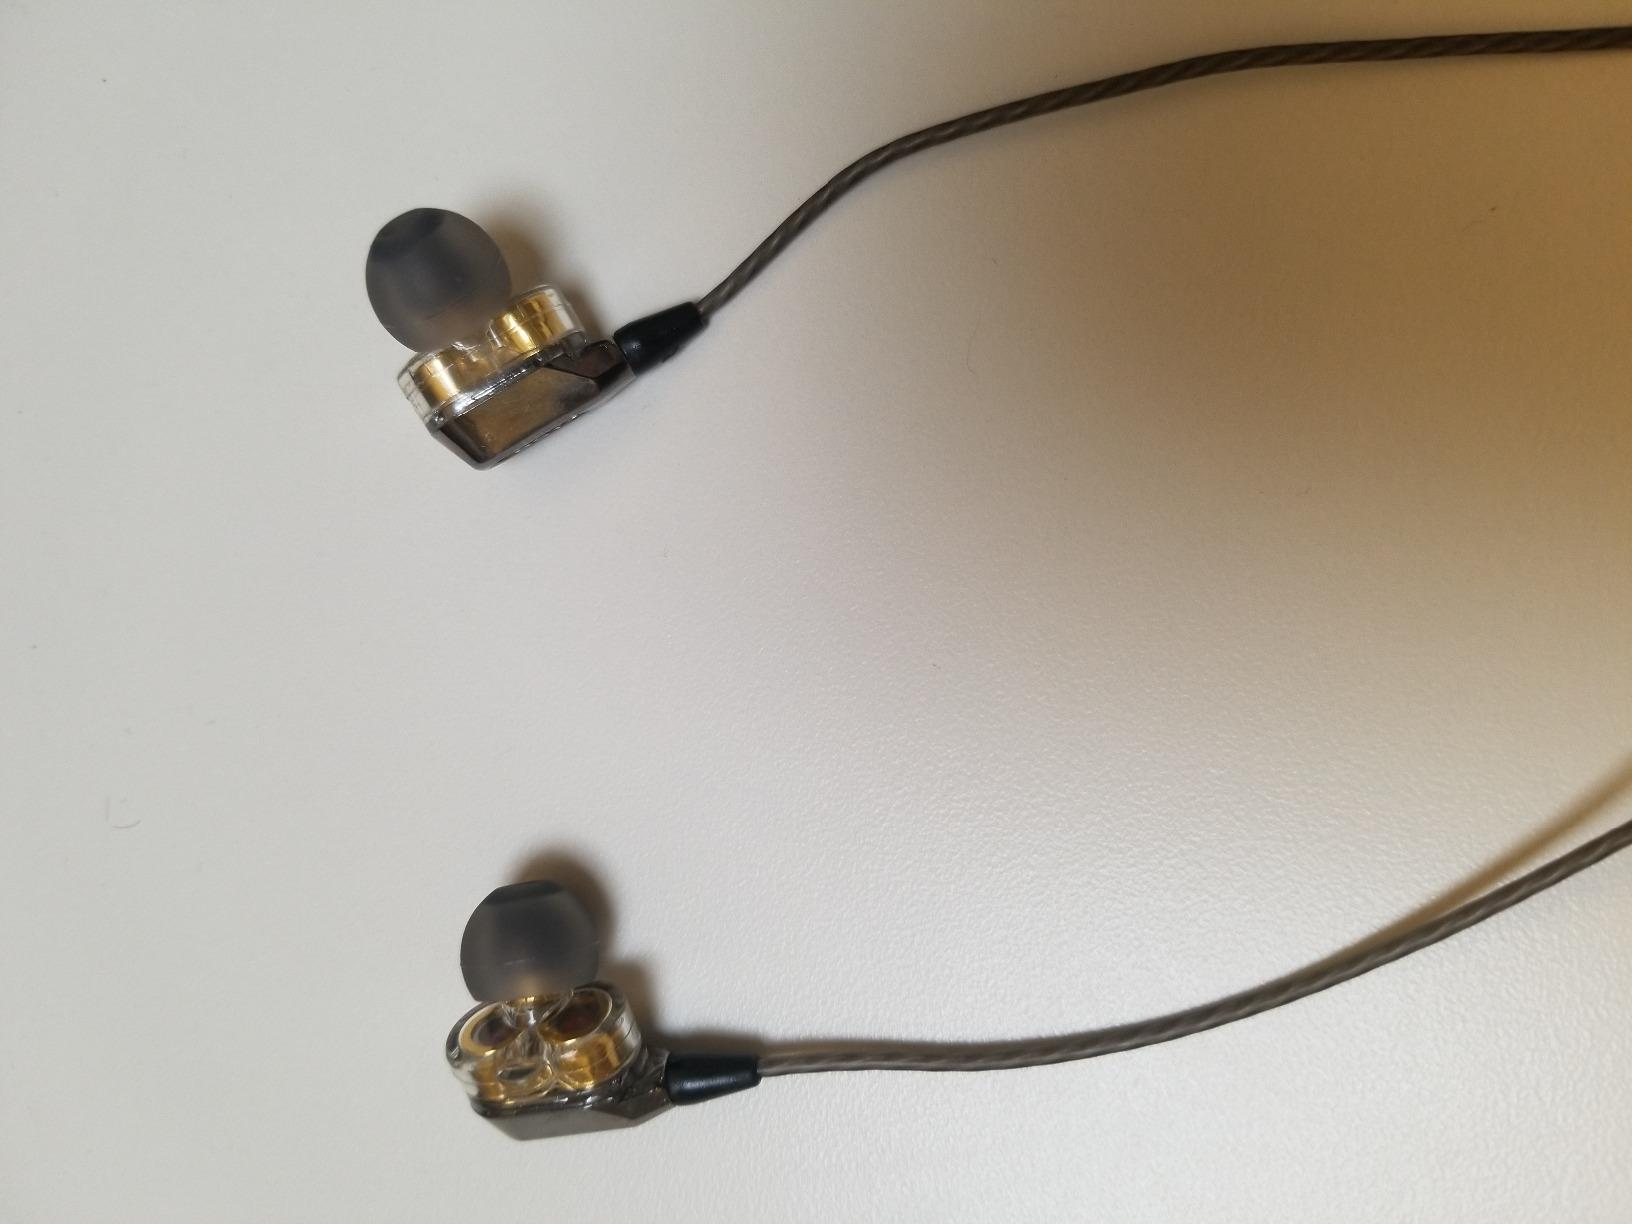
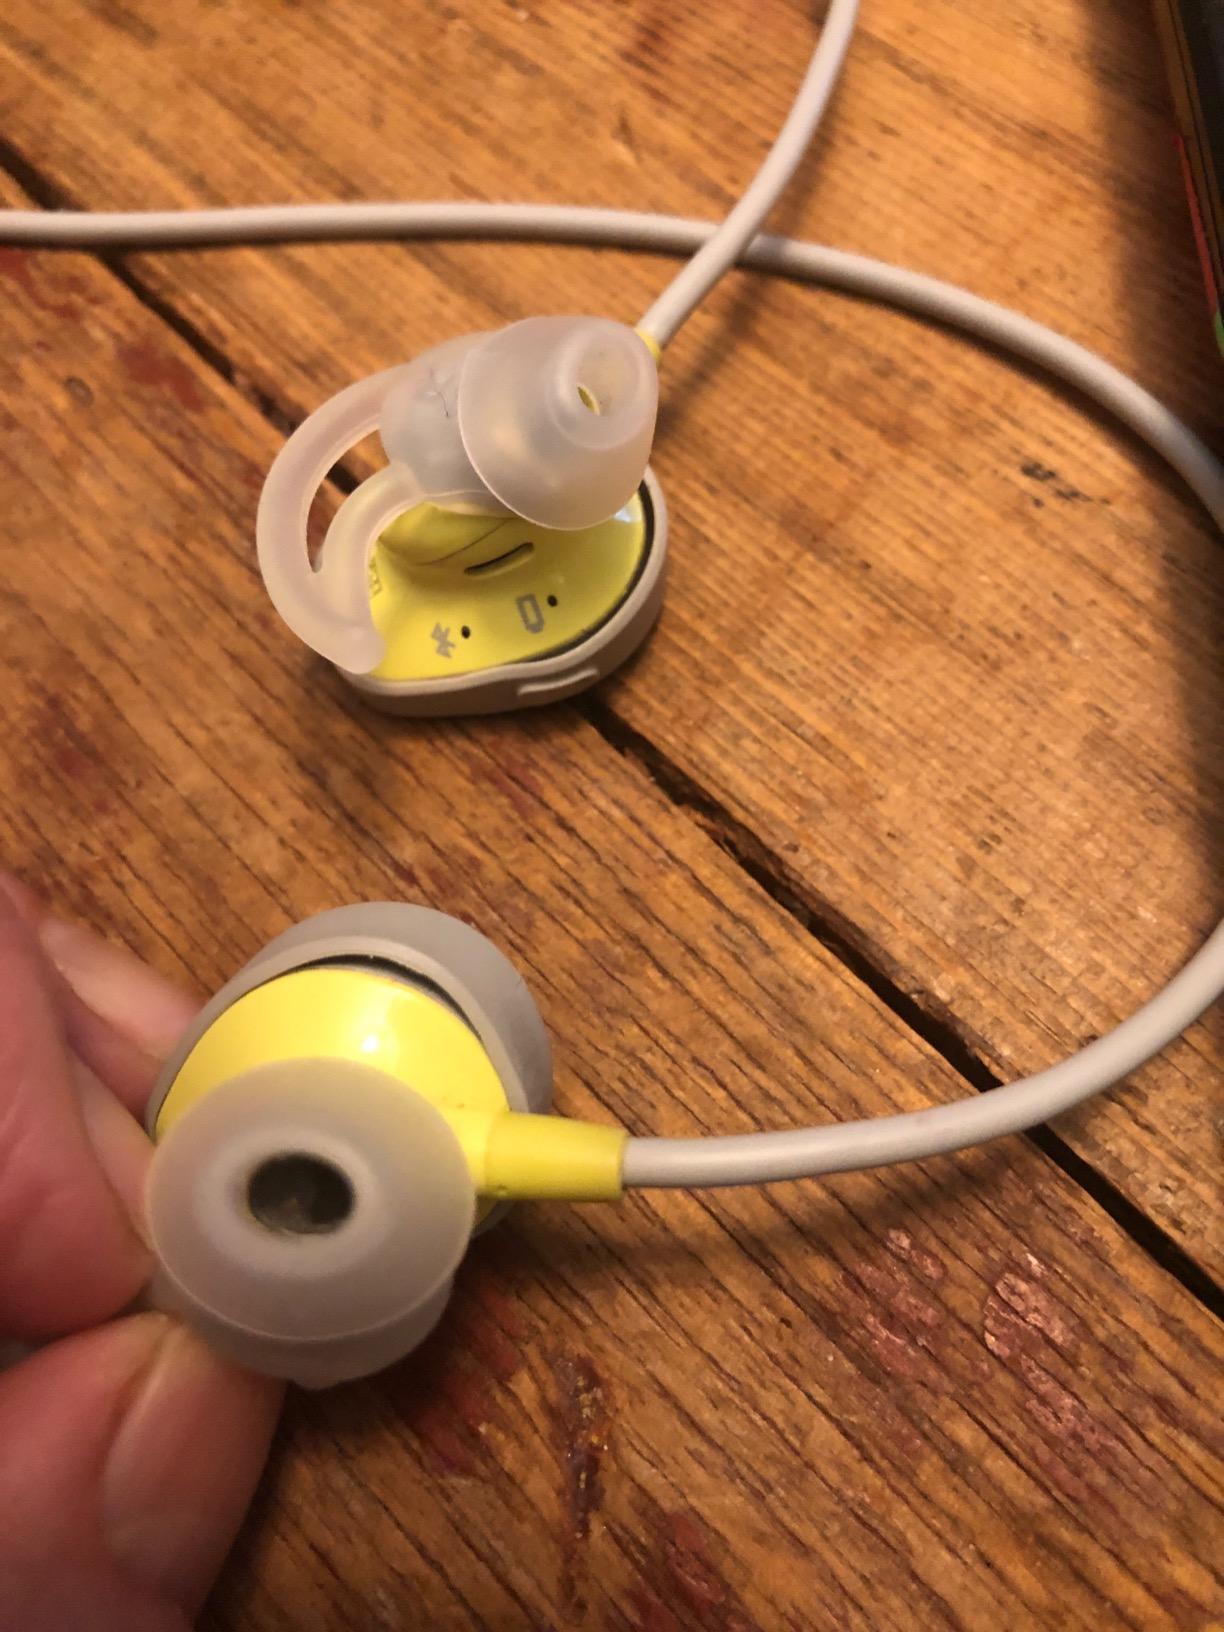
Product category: headphones
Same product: no